William Matthew Scott

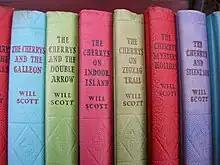
"The Cherrys" series nos 5–10

The Cherry children are joined by their new friends, the Pringle children, and their father Captain invents happenings or adventures for them. All stories are set in fictional St Mary Cray. Happenings: The great reception (the children lay on a reception committee greeting); Let it rain! (snakes and ladders game on the staircase); Mr. Pringle has a go (attempt by Pringle to create a happening); The Crocotosh (the children hide under a raincoat); Early birds (following a newspaper trail); The other house (the first Littles and Bigs story - the children leave a clue to a prize for the adults); The torn treasure chart (the Bigs and Littles each receive two-quarters of the chart - each must fight for the other two-quarters to find the treasure); The battle of Bigs And Littles (Bigs and Littles creep up on each other to see the pieces of chart); Let them have it! (Roy gives the Littles' pieces of chart to the Bigs); I know where! (the race to the buried treasure).